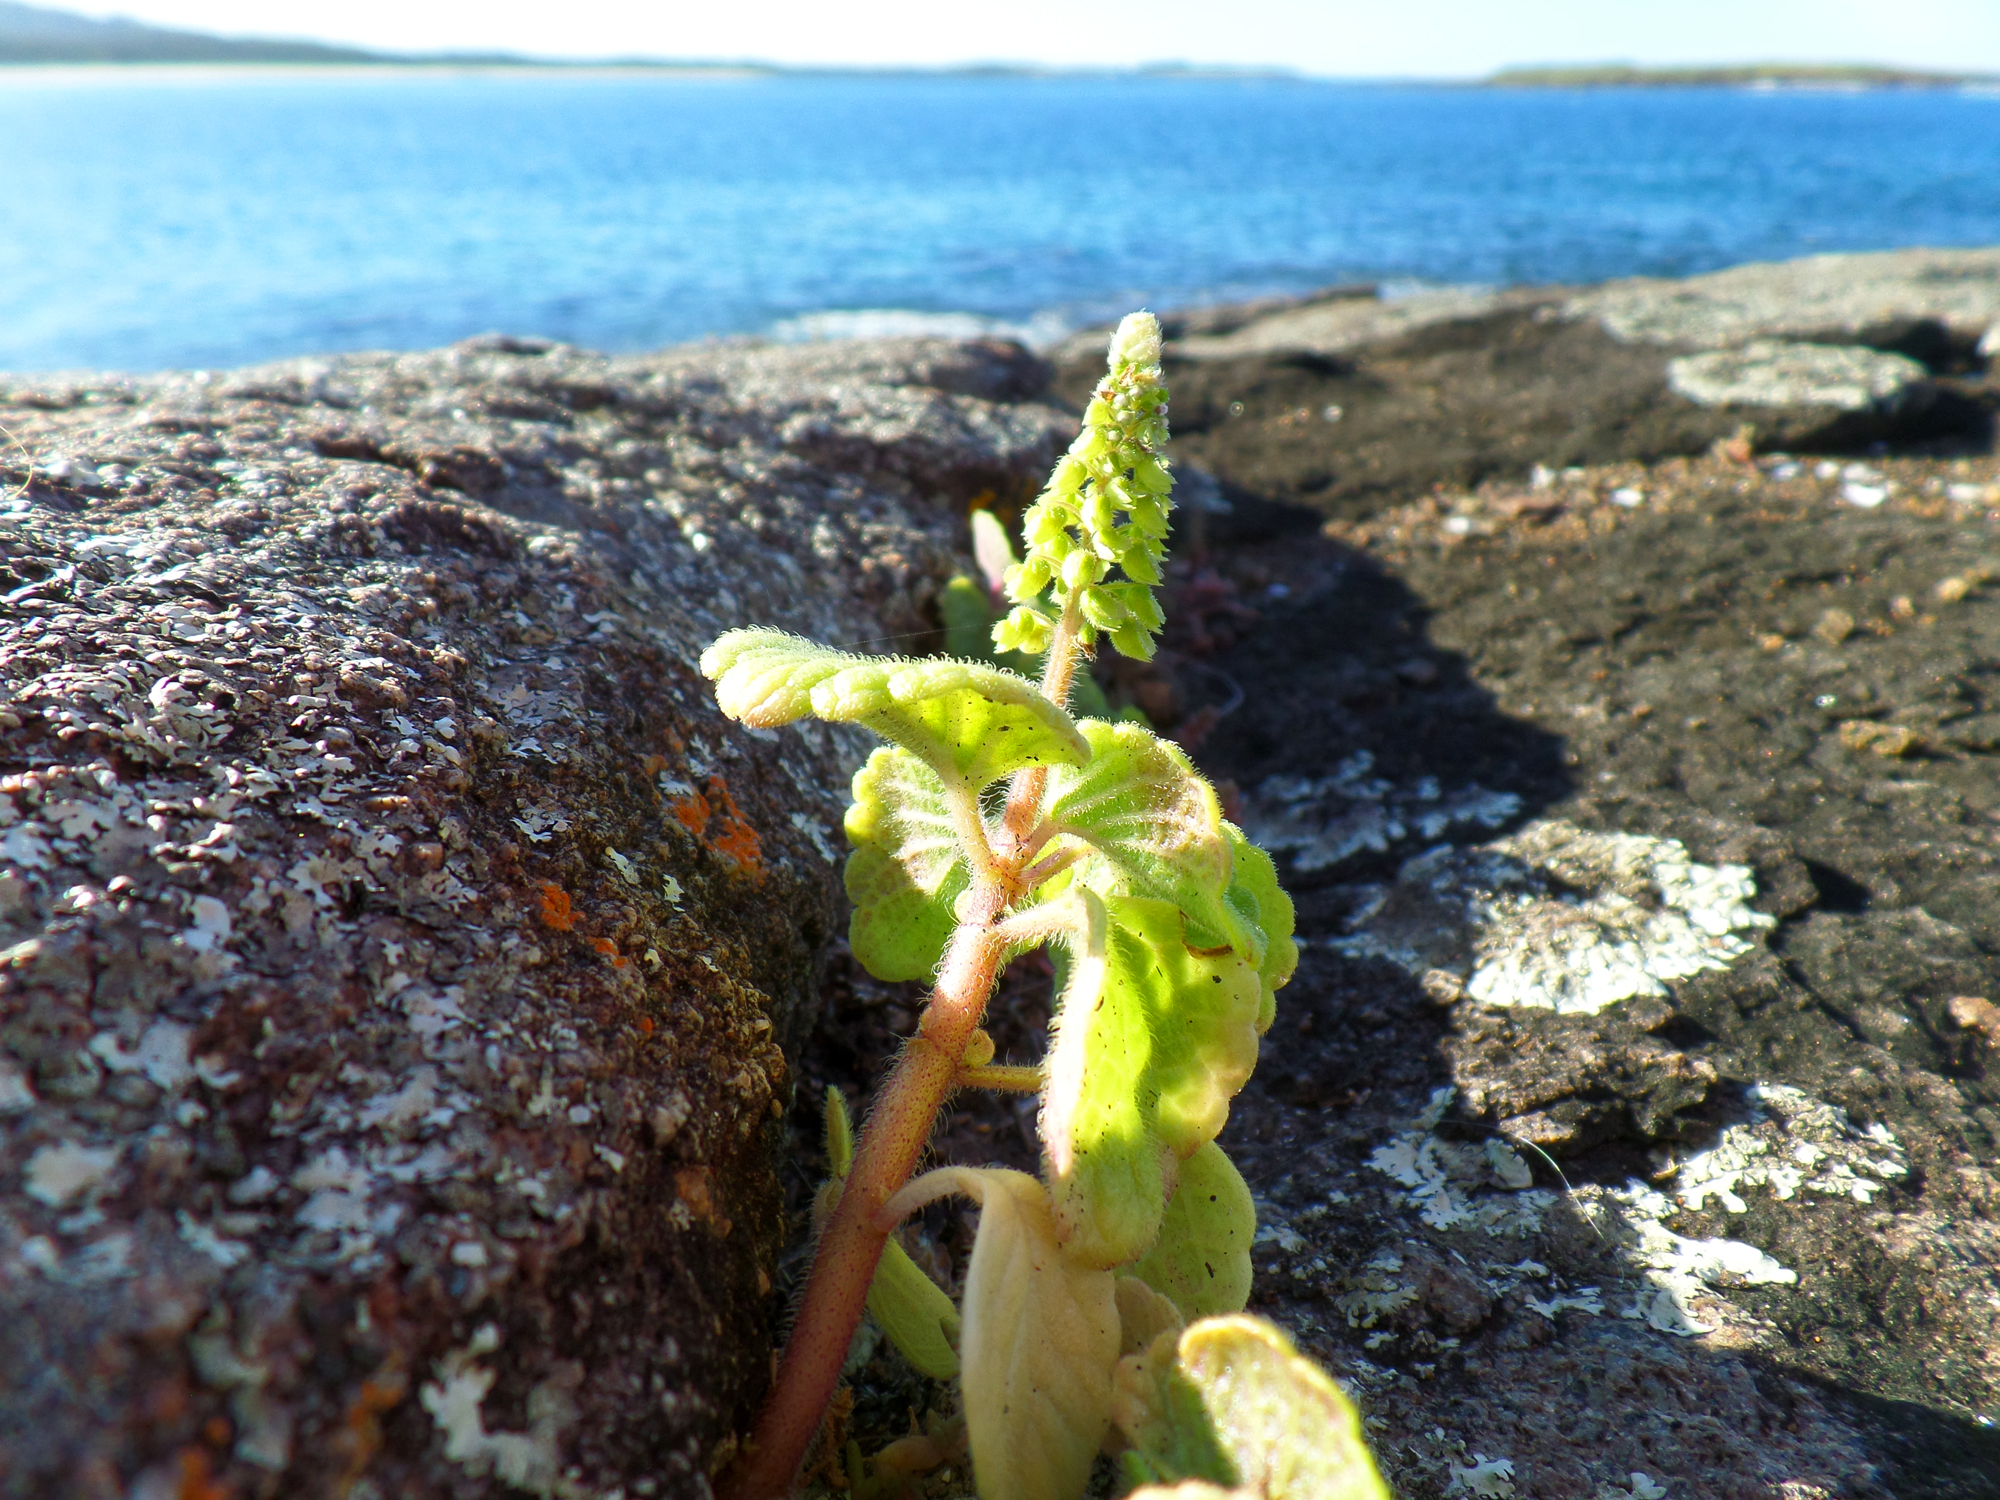
nature, plant, leaf, flower, wildlife, green, biology, soil, flora, fauna, rocks, oharahead, kioloanswaustralia, newgrowth